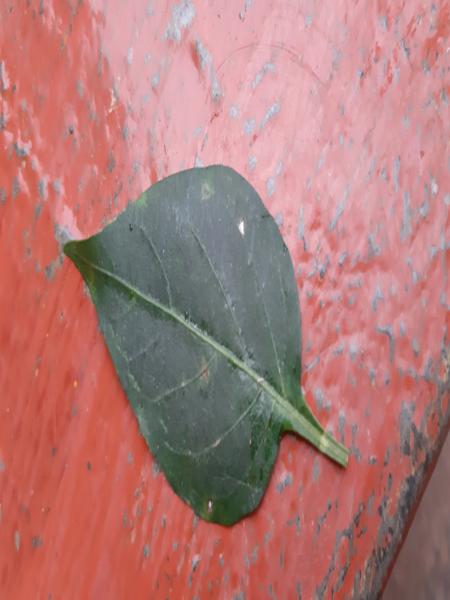
Plant: Chilly